Pipistrel Taurus

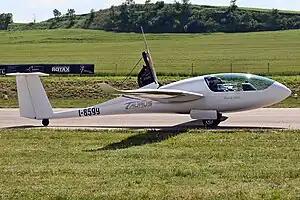

The Pipistrel Taurus is a Slovenian self-launched two-seat microlight glider designed and built by Pipistrel.